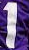
Number: 1